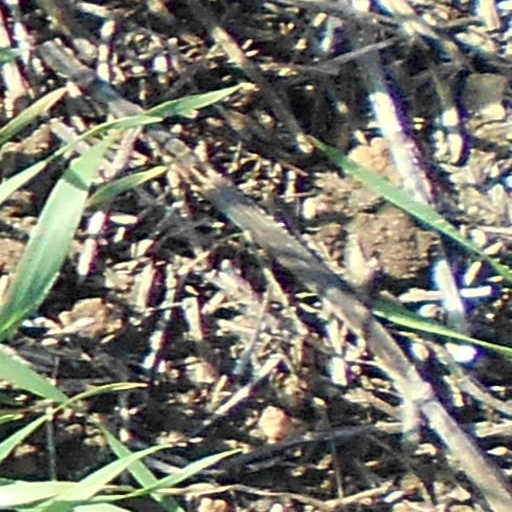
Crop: wheat